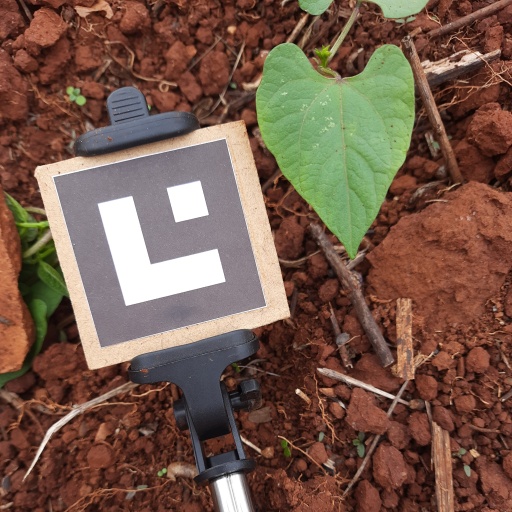
Observations: flat surface, no eating holes, with soild dust, under shade